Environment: lab
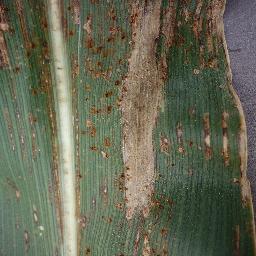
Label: northern_corn_leaf_blight